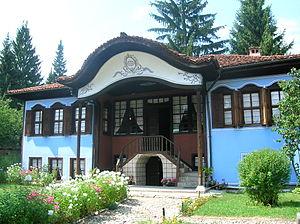
Maison Liutov, à Koprivchtitsa (Bulgarie).